Diyi

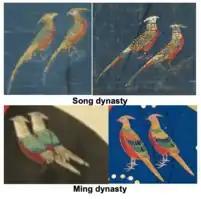
Pair of motif are known as ; illustration from the of the Song and Ming dynasties

The -bird pattern forms part of the Twelve Ornaments and is referred to as . The pattern of paired pheasant on the is called . The -bird pattern is symbolism for "brilliance"; and the bird itself is a type of divine birds of five colours which represents the Empress' virtue. These five colours (i.e. blue, red, black, yellow, white) also correspond to the five elements; and thus, the usage of -bird pattern aligns with the traditional colour concept in Confucianism.